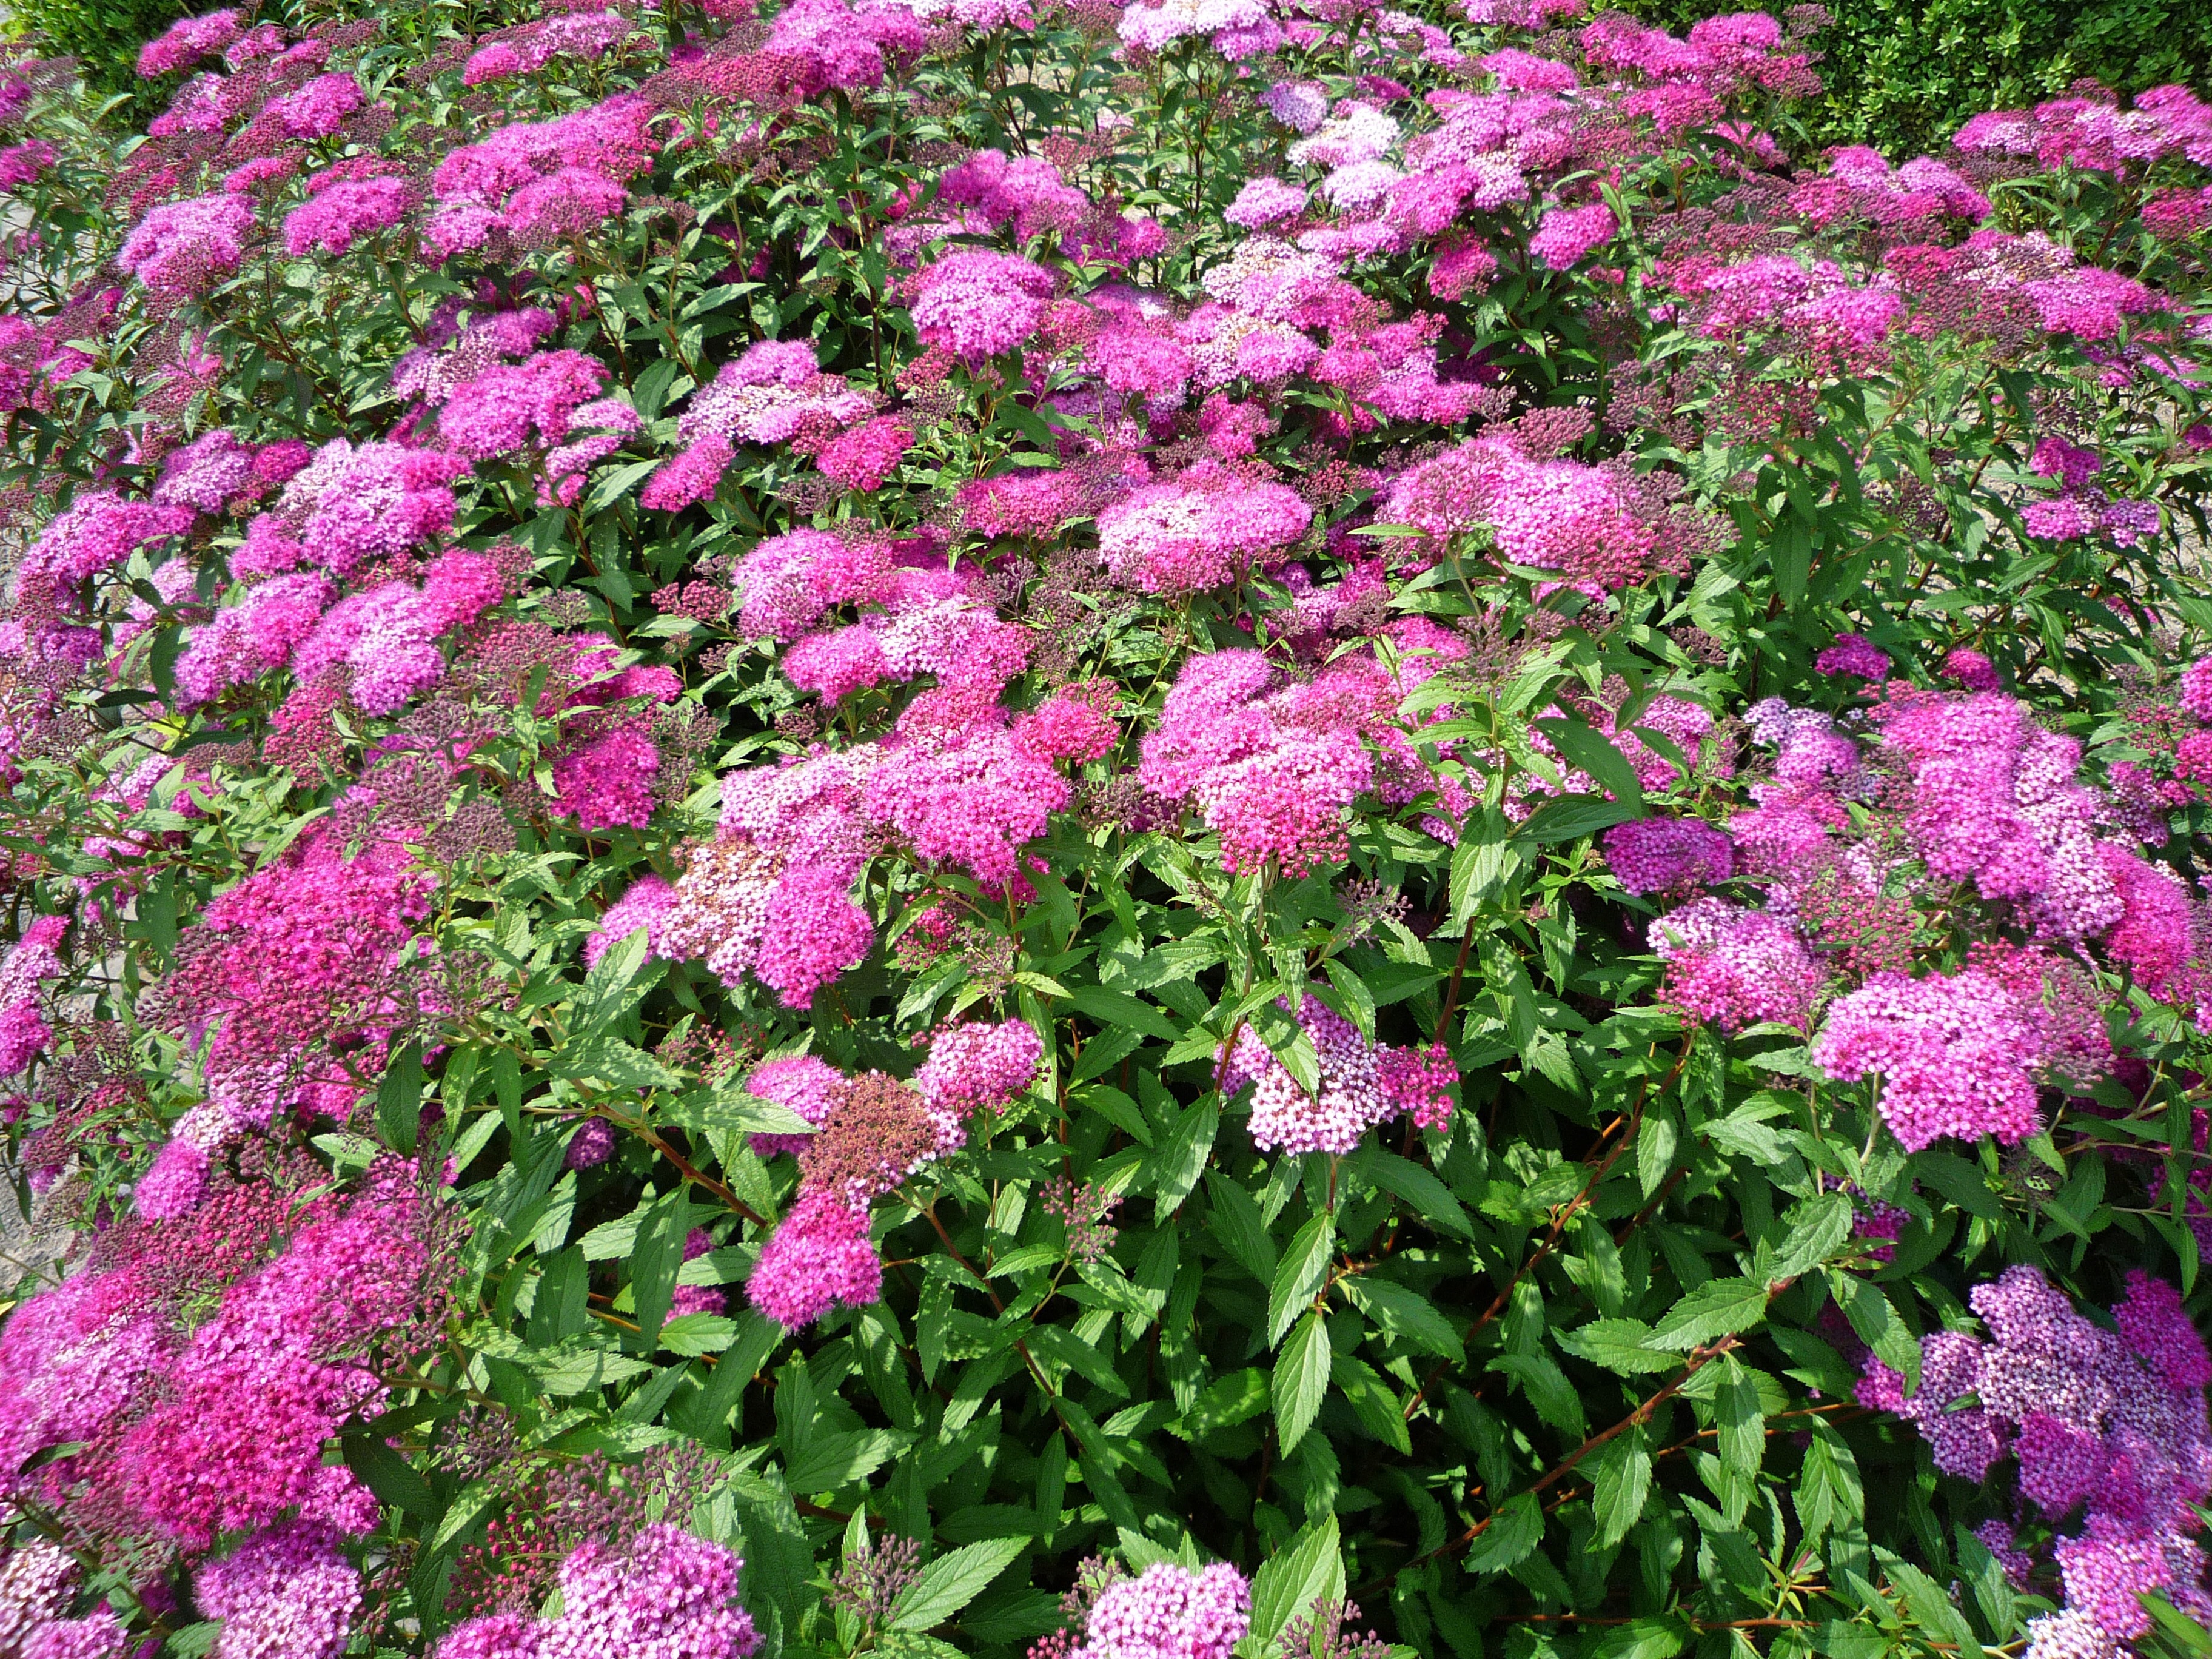
nature, blossom, plant, flower, bloom, spring, herb, botany, flowers, shrub, flowering plant, annual plant, woody plant, land plant